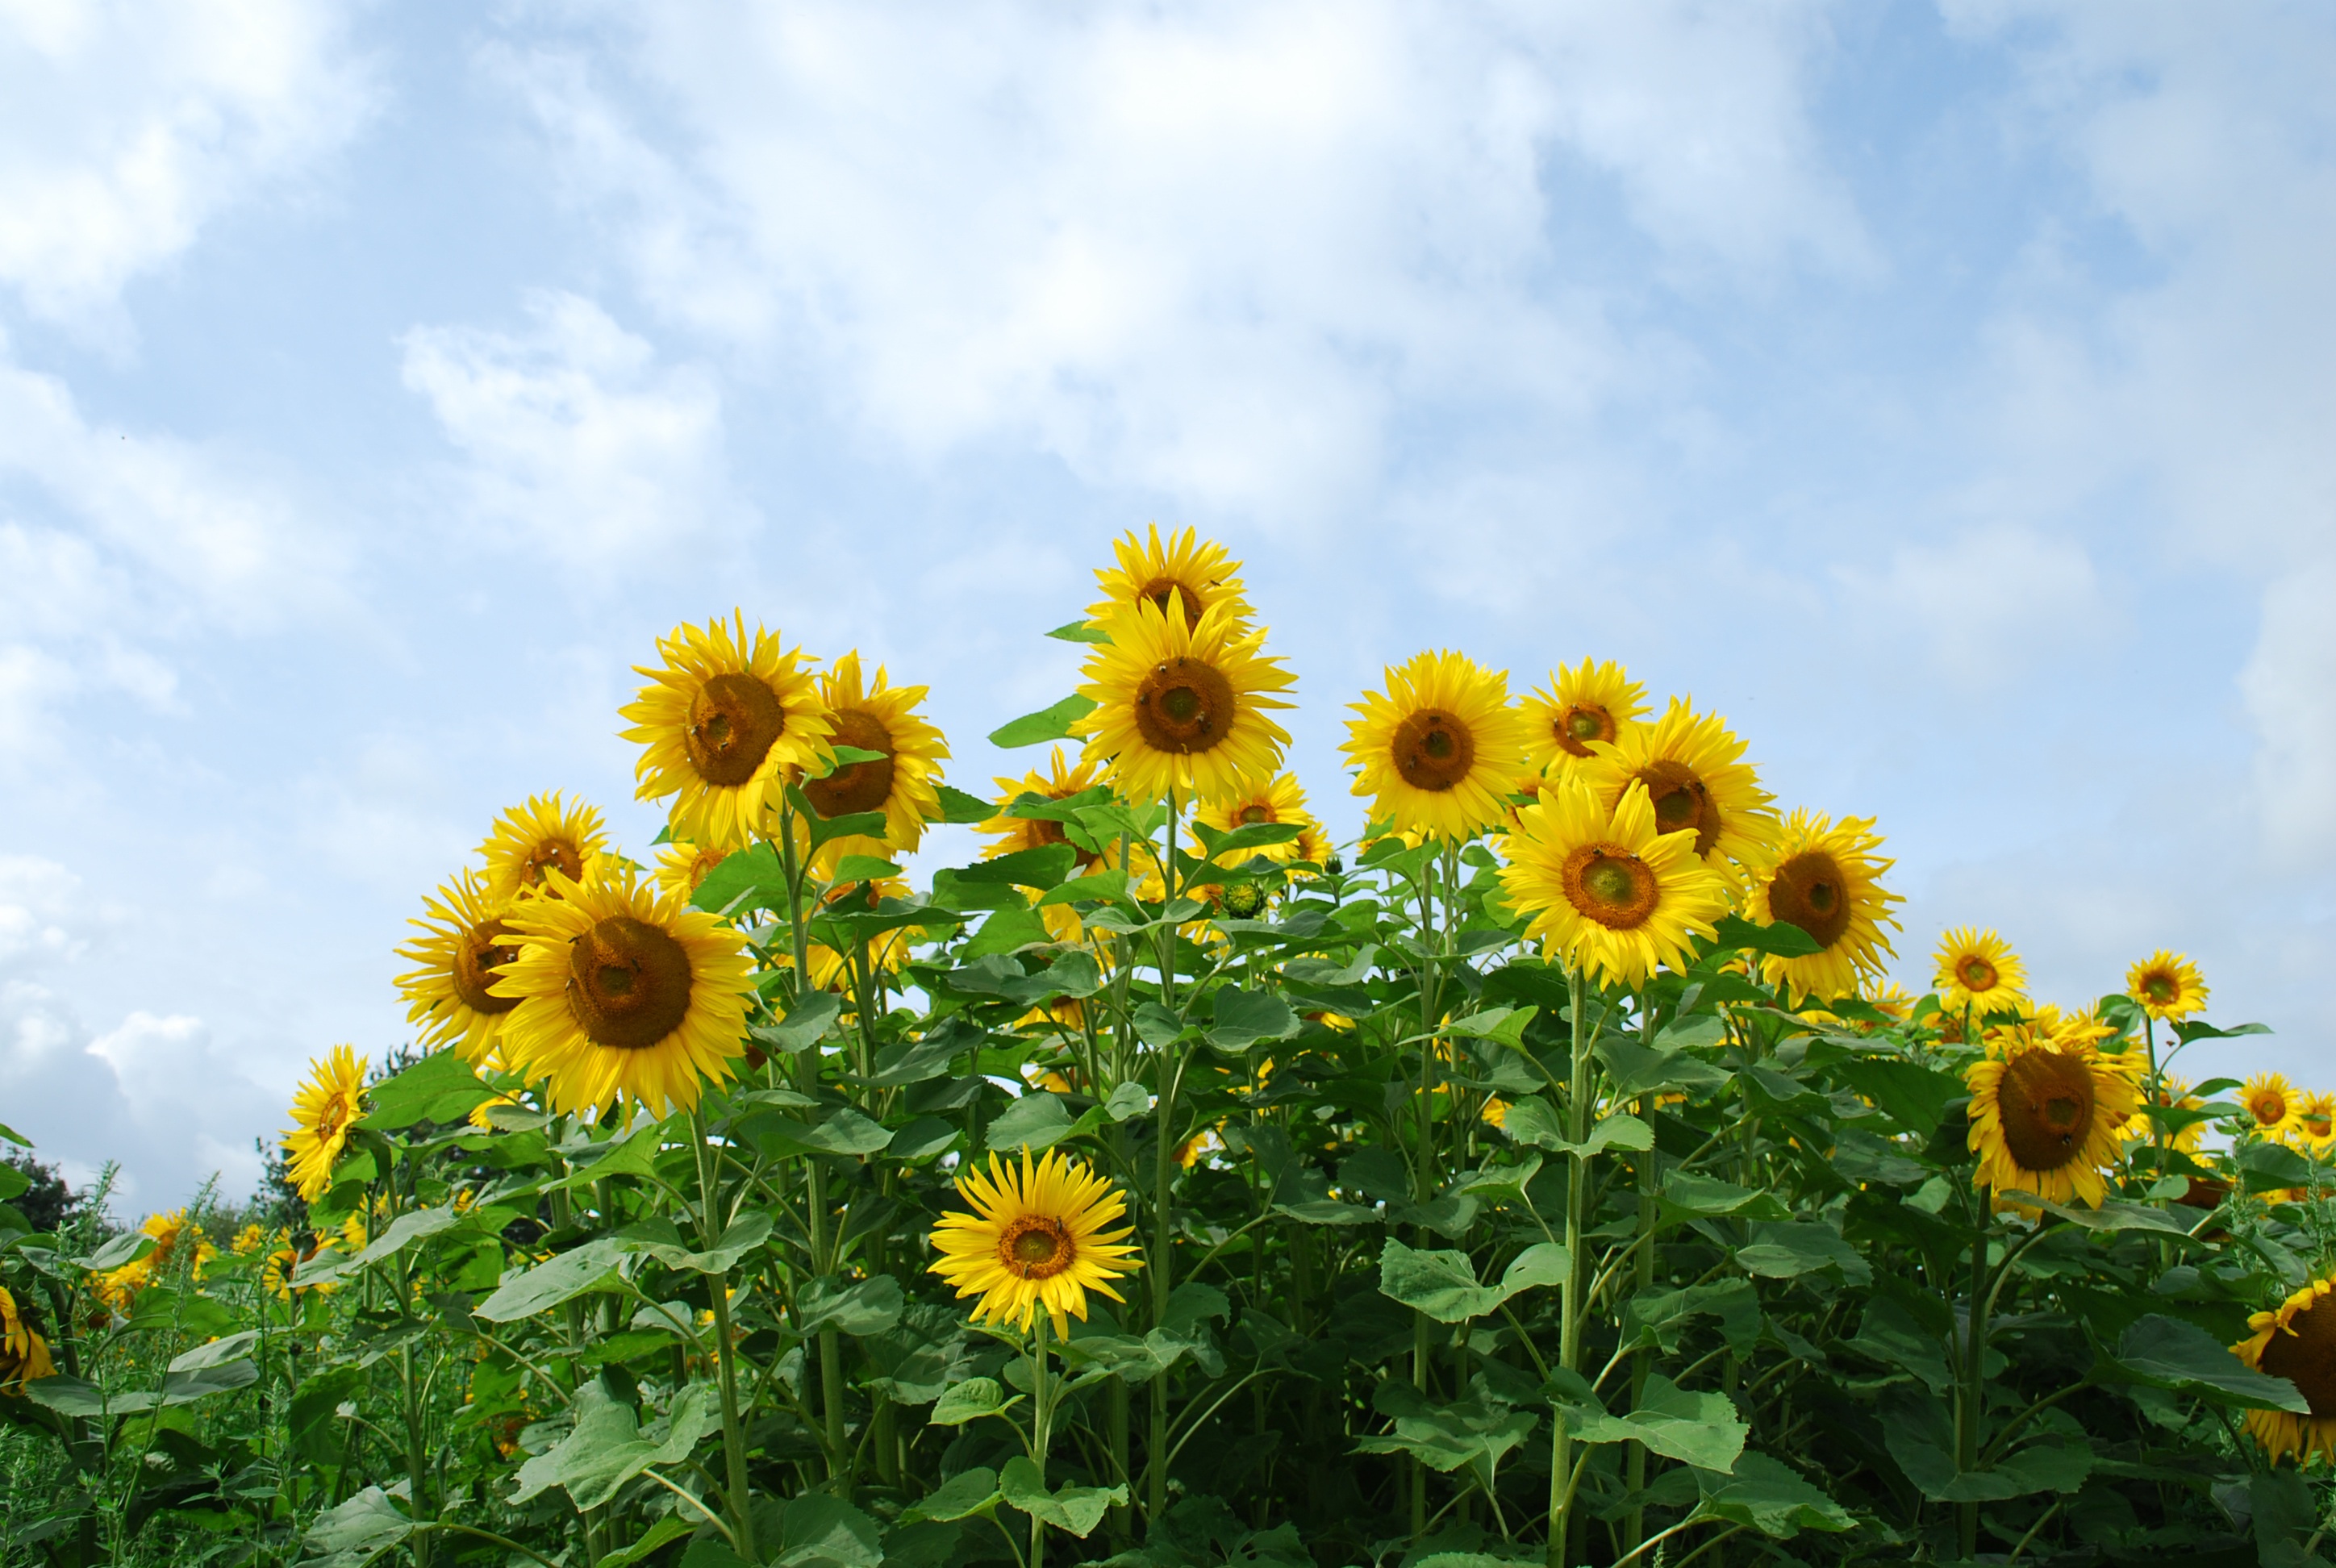
nature, plant, sky, sun, field, meadow, prairie, flower, summer, harvest, yellow, agriculture, flora, sunflower, wildflower, clouds, fields, bright, sun flower, late summer, bees, arable, flowering plant, daisy family, asterales, annual plant, land plant